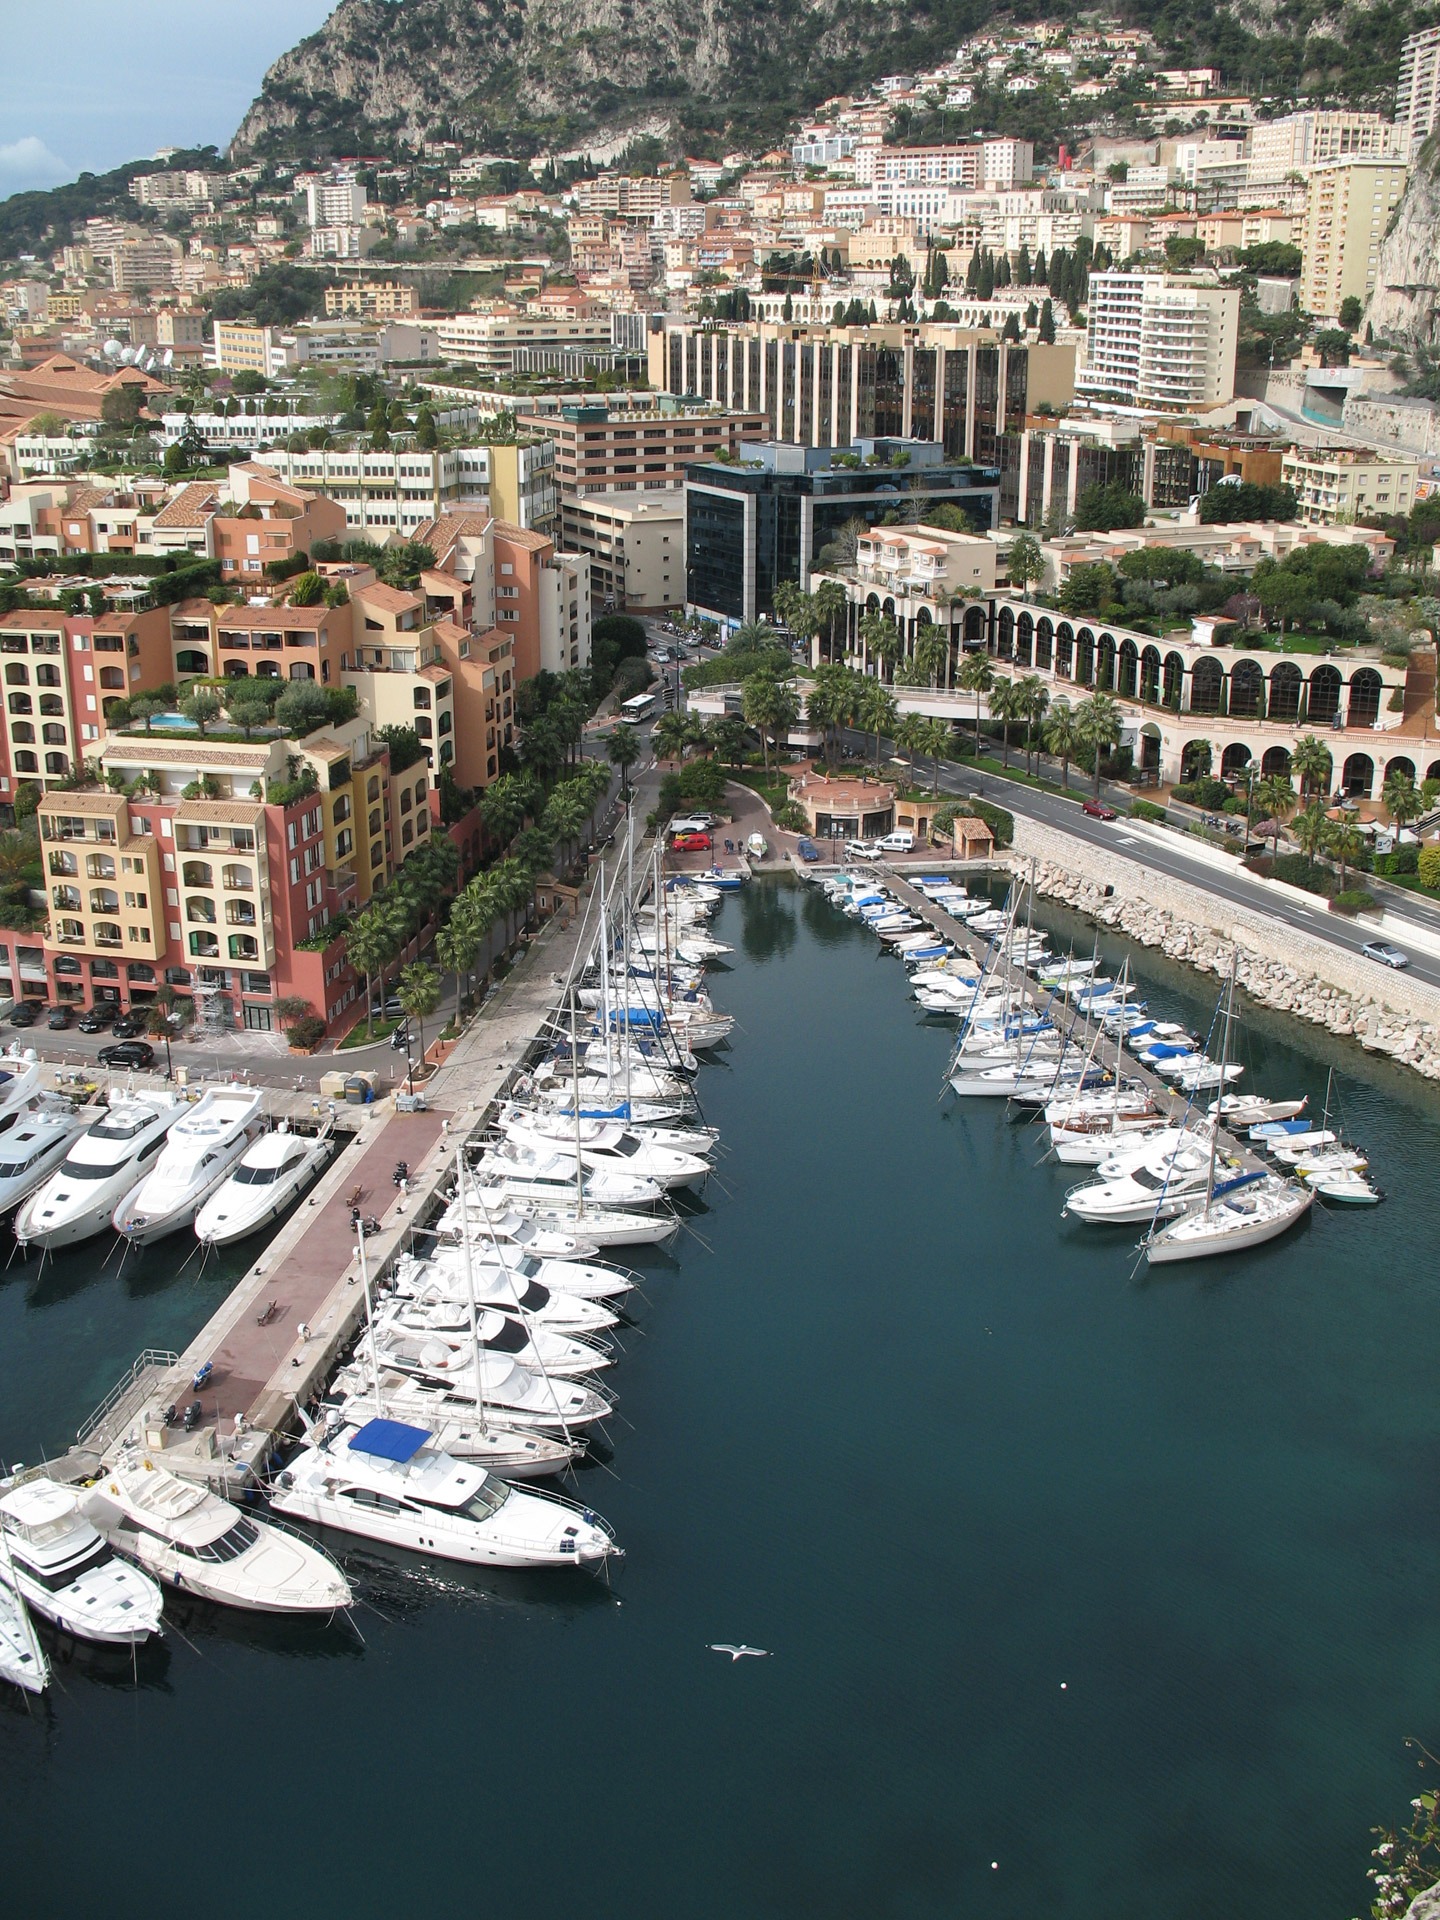
sea, coast, ocean, dock, town, city, river, cityscape, travel, vessel, harbor, marina, port, tourism, waterway, boats, monaco, aerial photography, geographical feature, human settlement